Ukraine during World War I

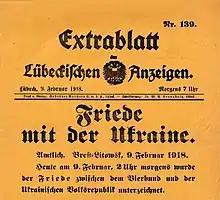
Special edition of the Lübeckischen Anzeigen, Headline: Peace with the Ukraine (February 9, 1918)

The Russian advance into Galicia began in August 1914. During the offensive, the Russian army successfully pushed the Austrians right up to the Carpathian ridge effectively capturing all of the lowland territory, and fulfilling their long aspirations of annexing the territory.